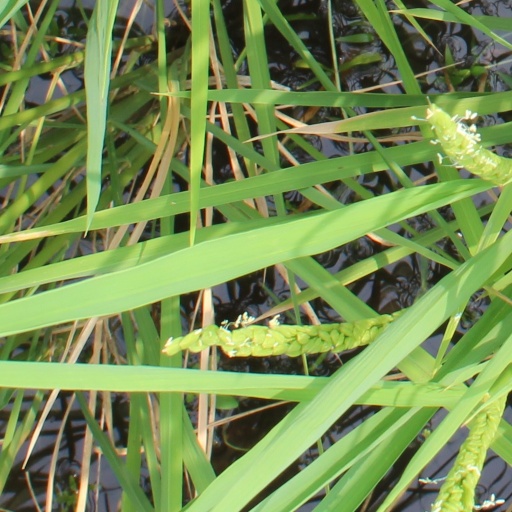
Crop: rice